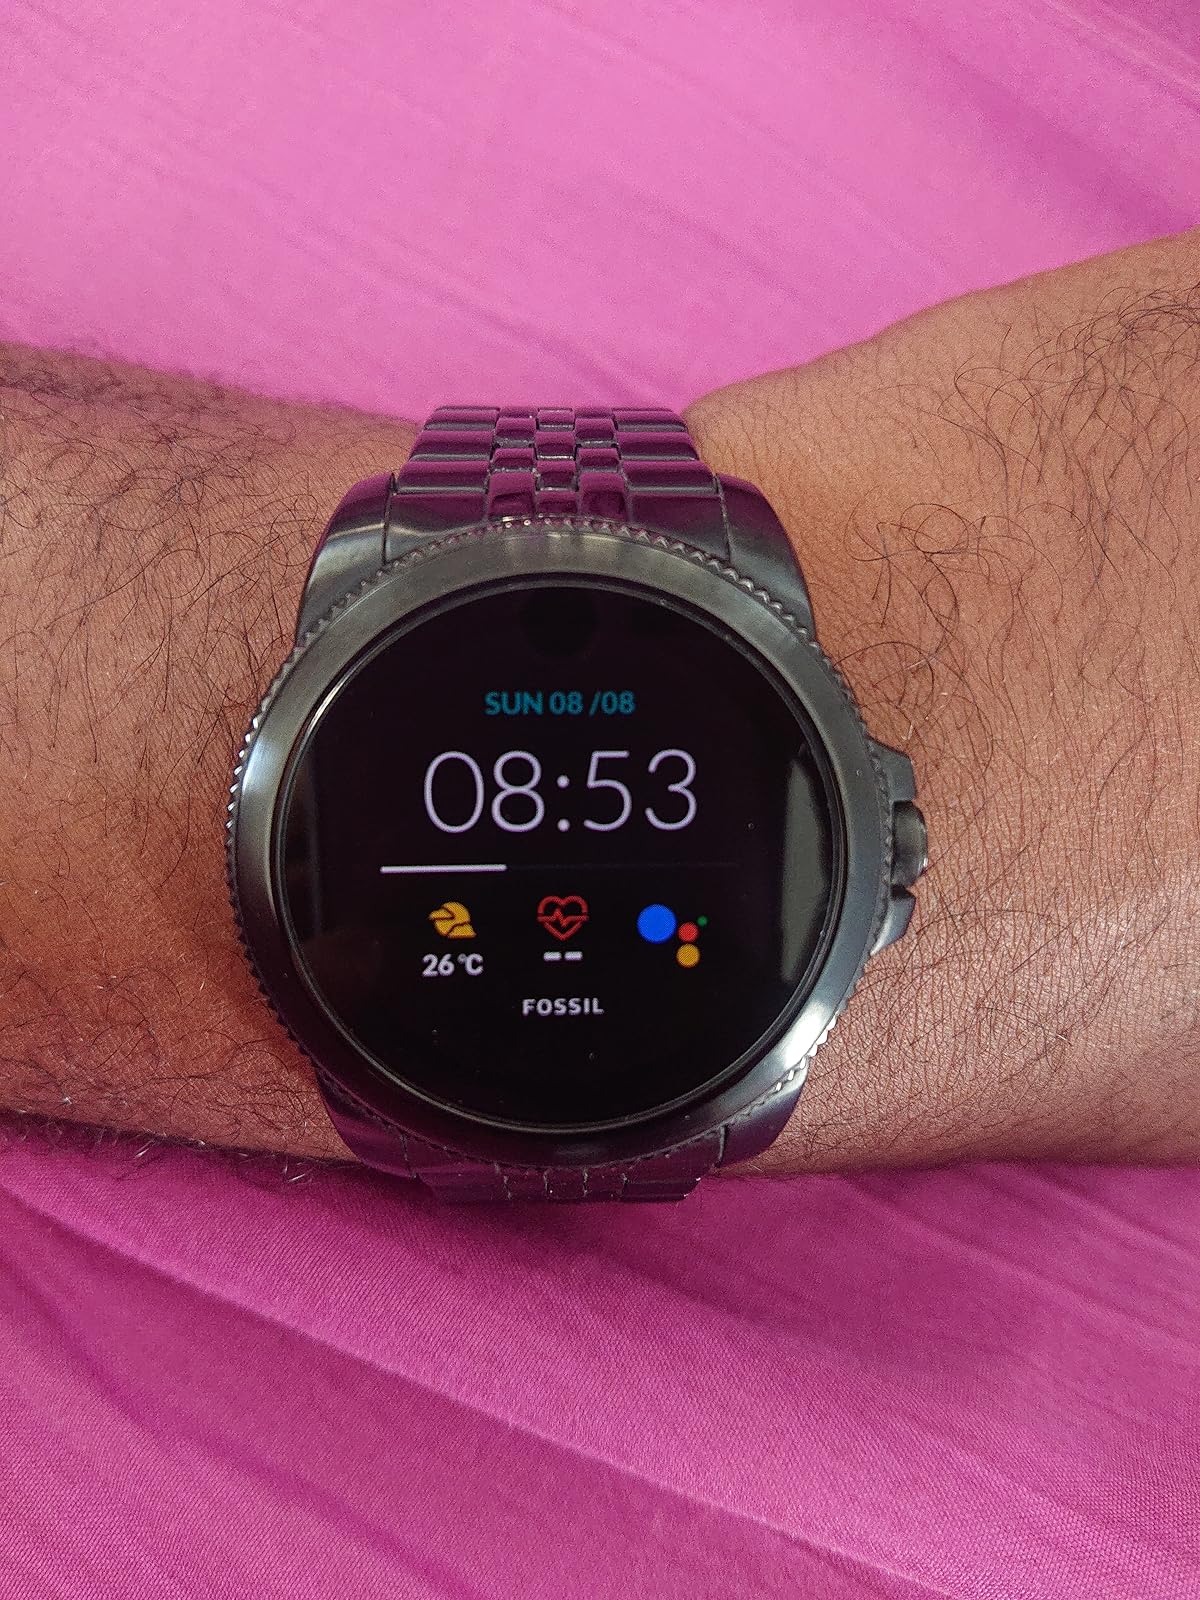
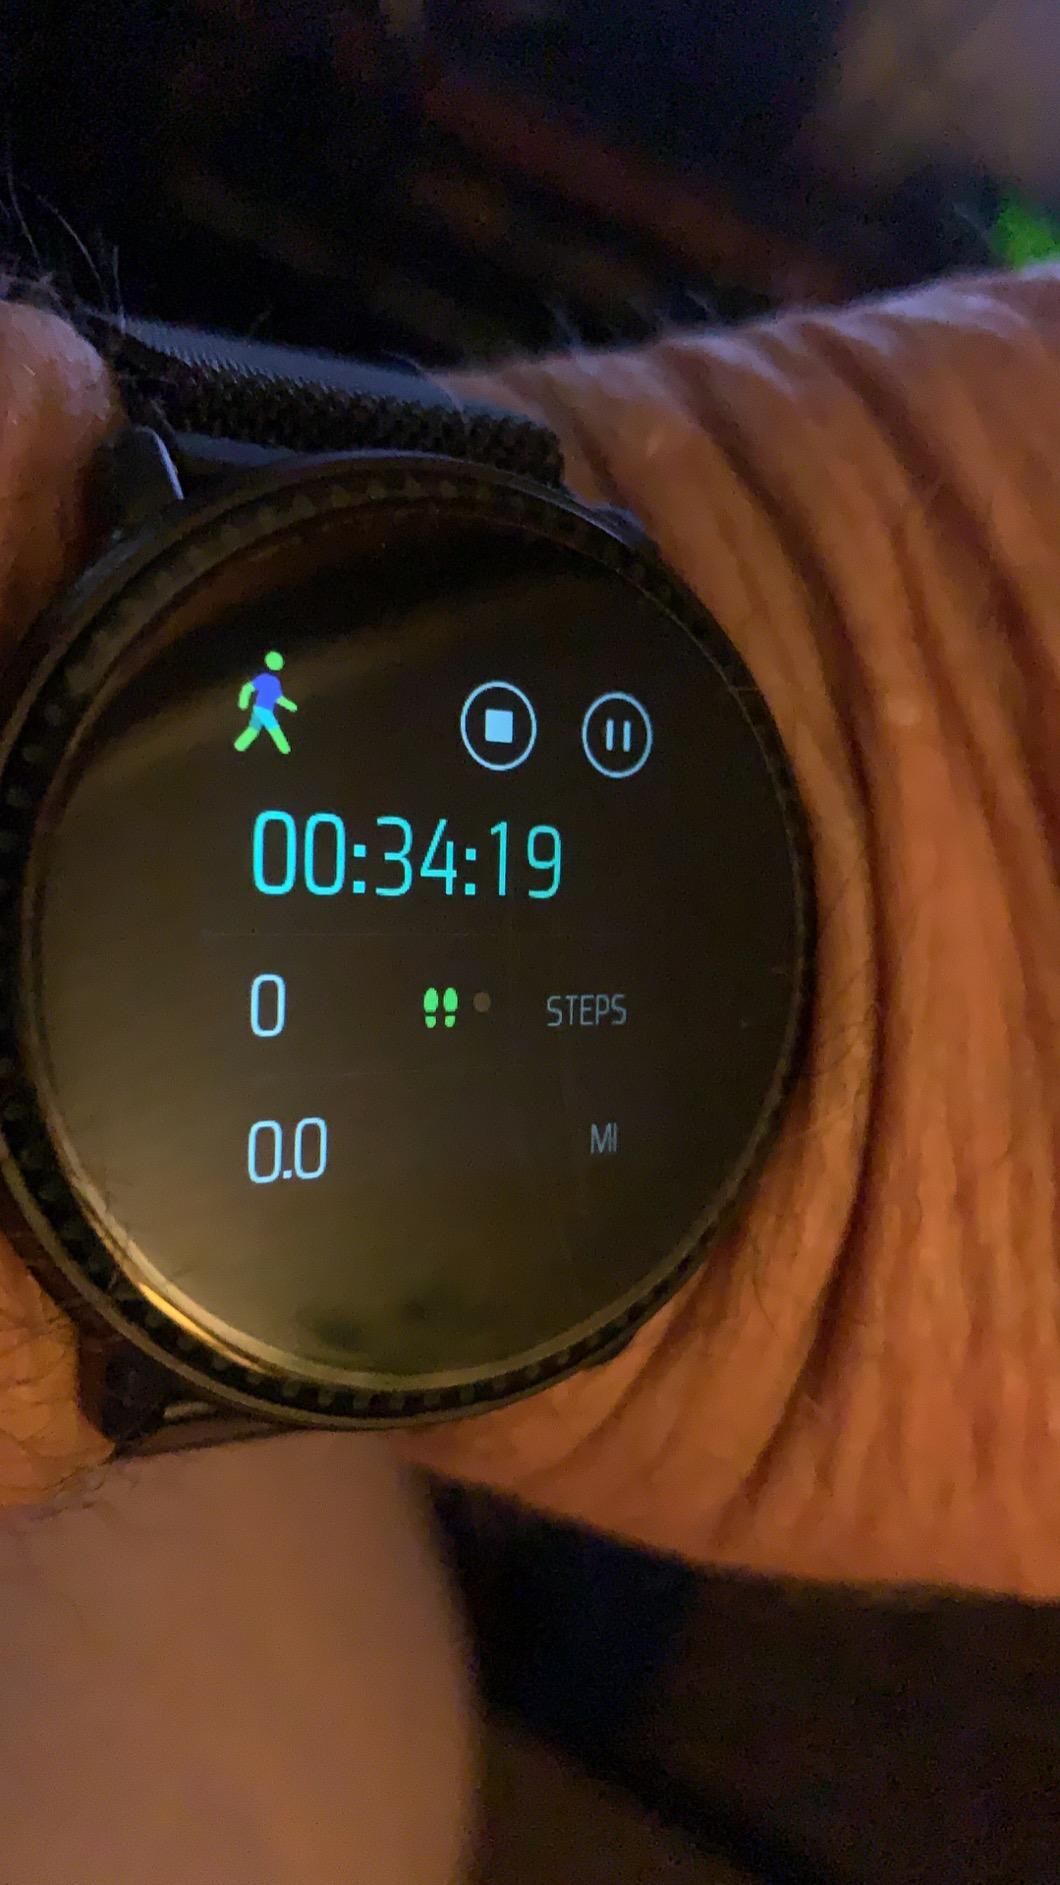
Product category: smartwatch
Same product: no